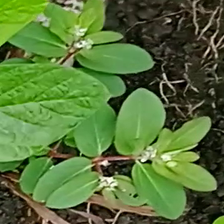
Weed species: Graceful_Sandmart_(Euphorbia hypericifolia)